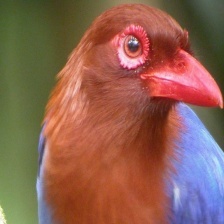
Species: SRI LANKA BLUE MAGPIE
Scientific name: UROCISSA ORNATA
ImageNet parent category: magpie